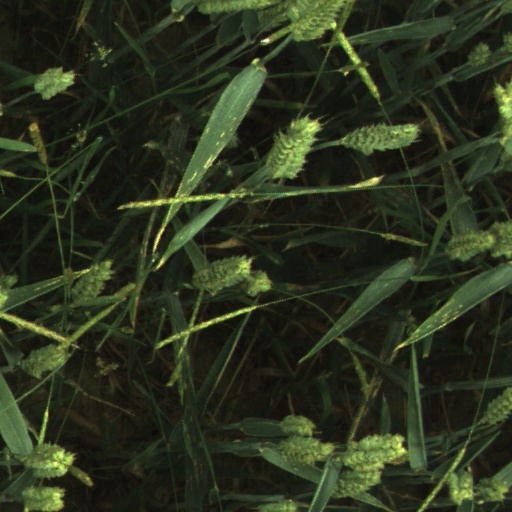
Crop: wheat